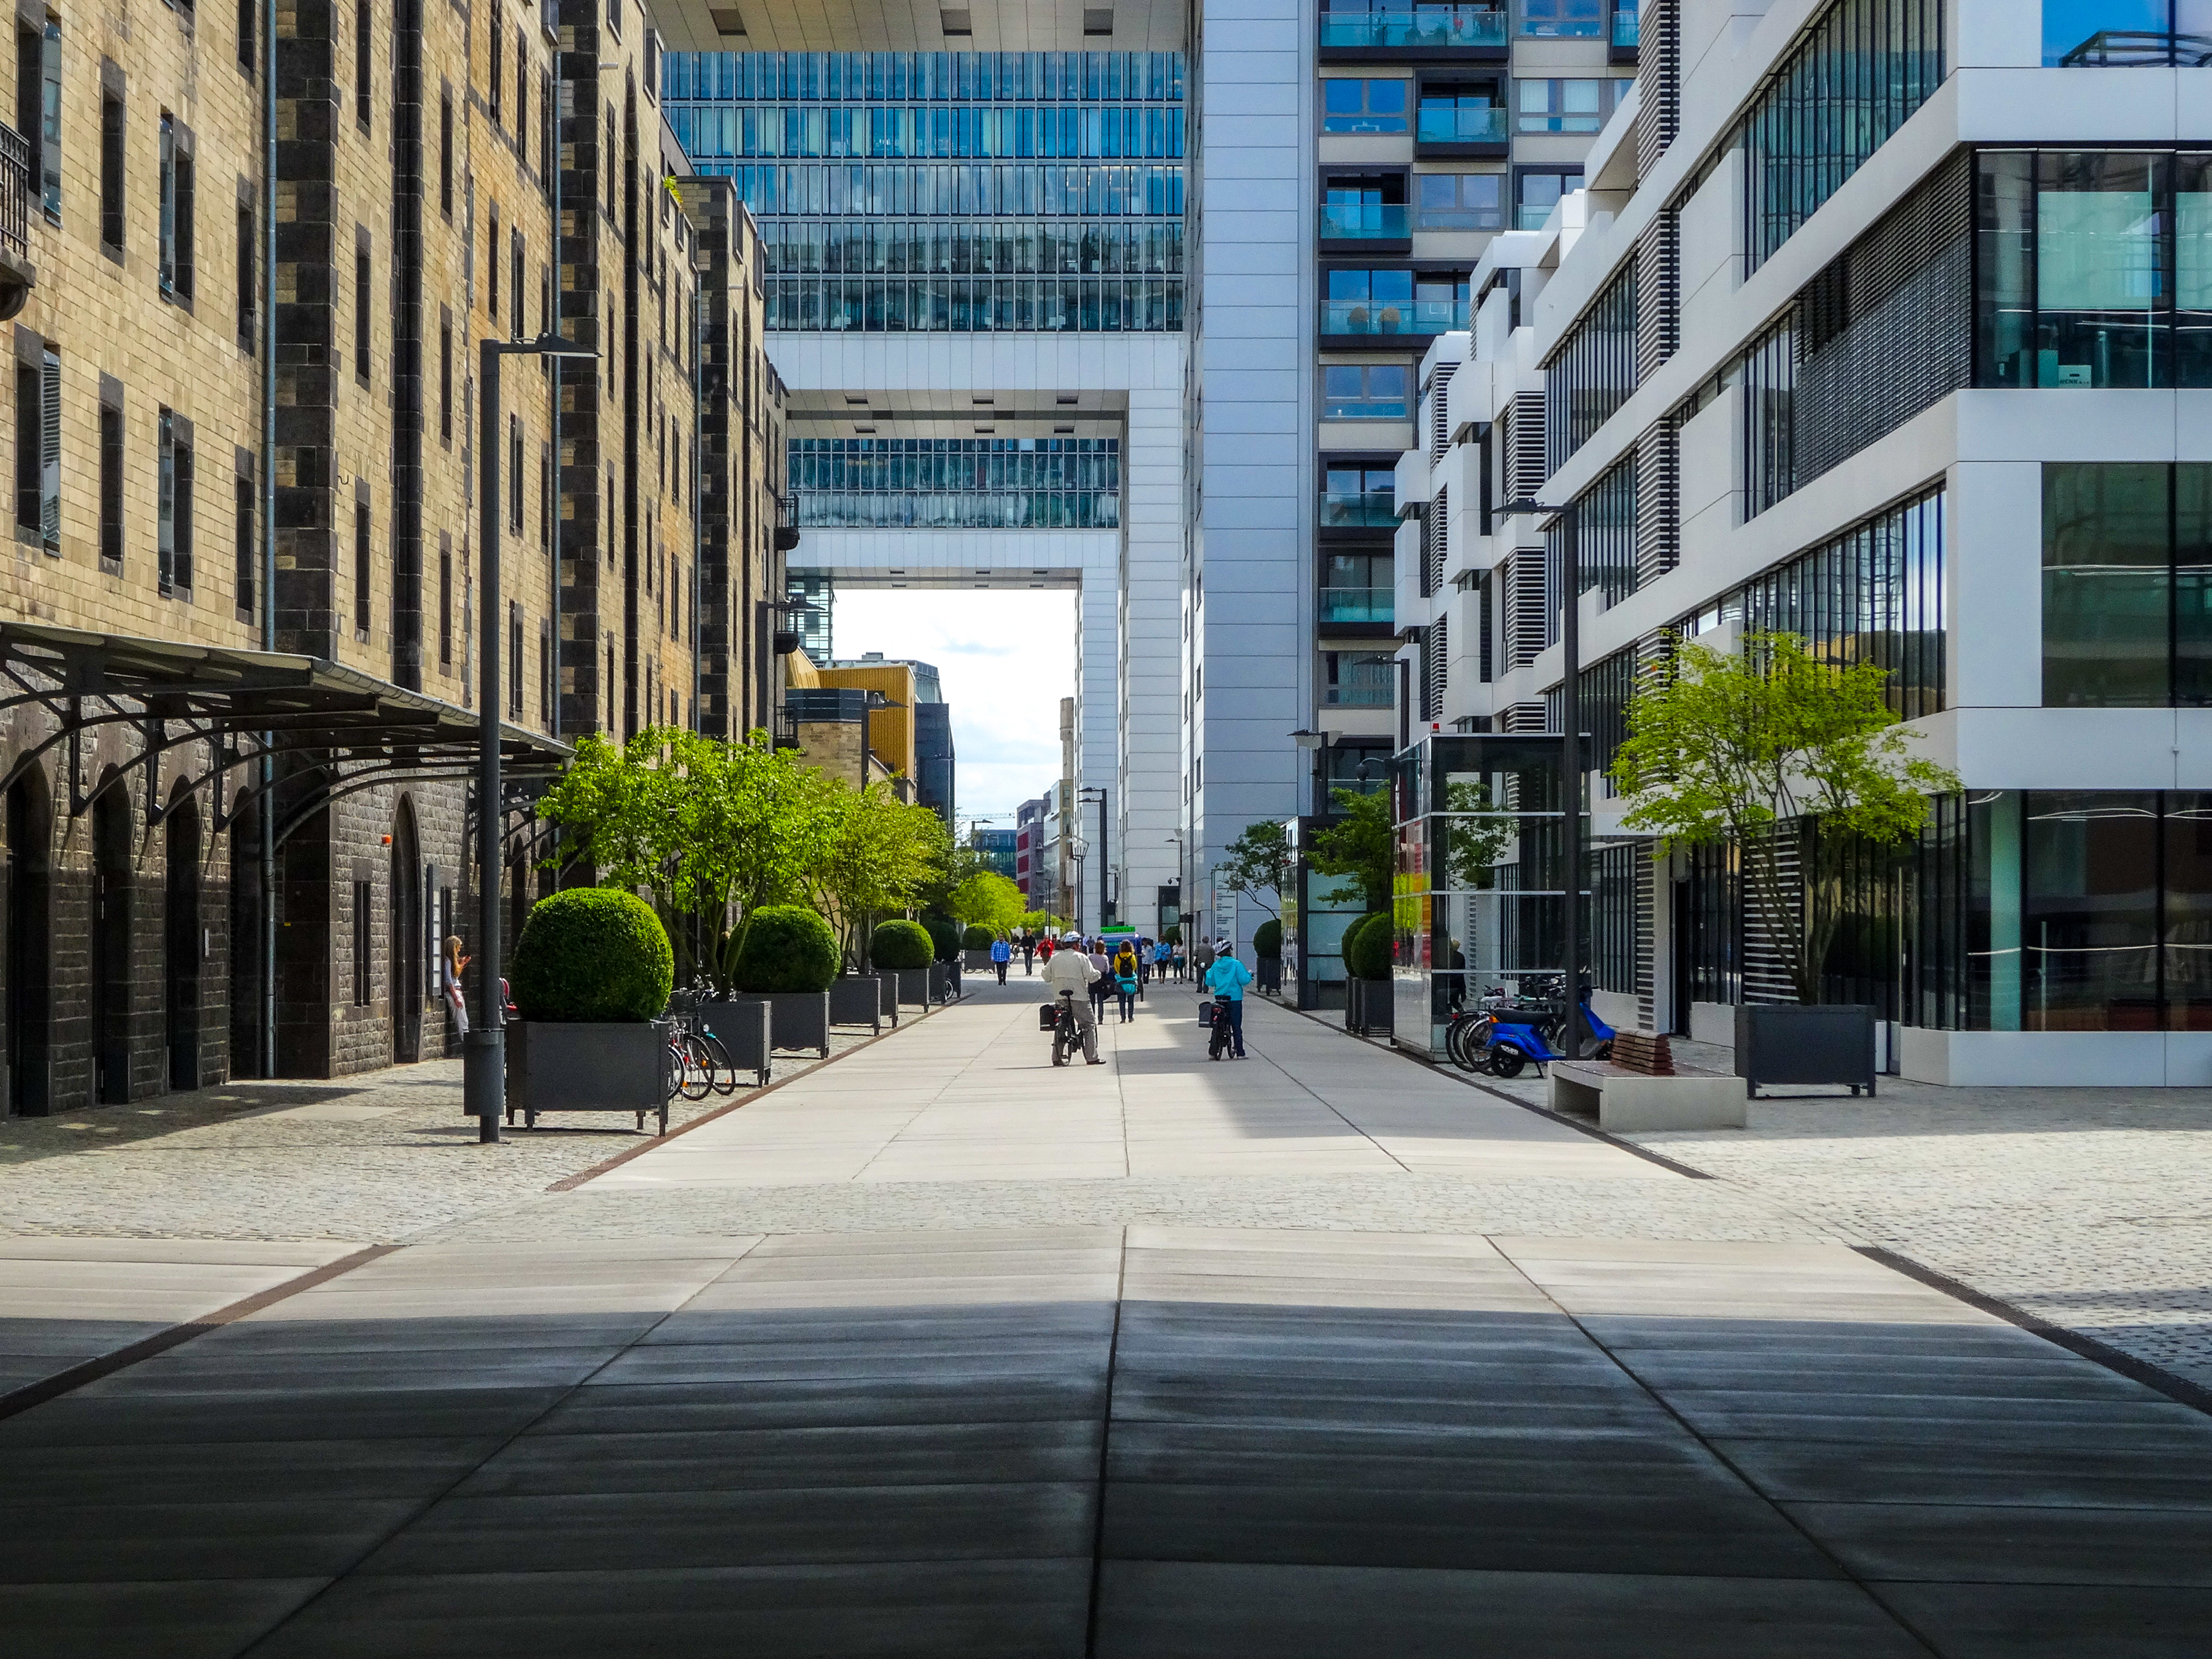
cologne, kranhaus, crane houses, perspective, architecture, germany, trees, houses, concrete, glass, building, road surface, window, lighting, urban design, thoroughfare, neighbourhood, line, public space, sidewalk, condominium, morning, facade, symmetry, city, real estate, road, metropolitan area, tower block, commercial building, Tints and shades, metropolis, tree, mixed use, pedestrian, street, plant, downtown, walkway, shade, lane, headquarters, nonbuilding structure, apartment, shadow, transport, daylighting, skyscraper